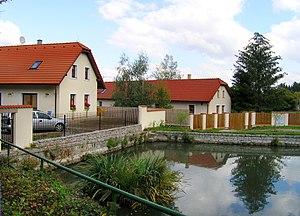
Louňovice est une commune du district de Prague-Est, dans la région de Bohême-Centrale, en République tchèque. Sa population s'élevait à 1 137 habitants en 2020.